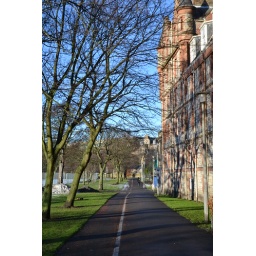
A picture of the path which leads around the edge of the Meadows and the houses which face onto the park.